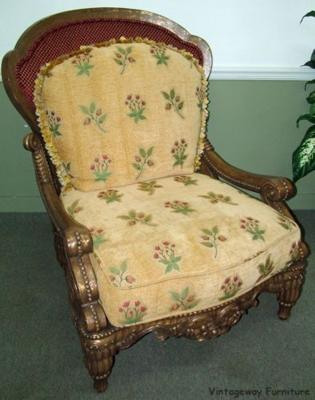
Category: chair